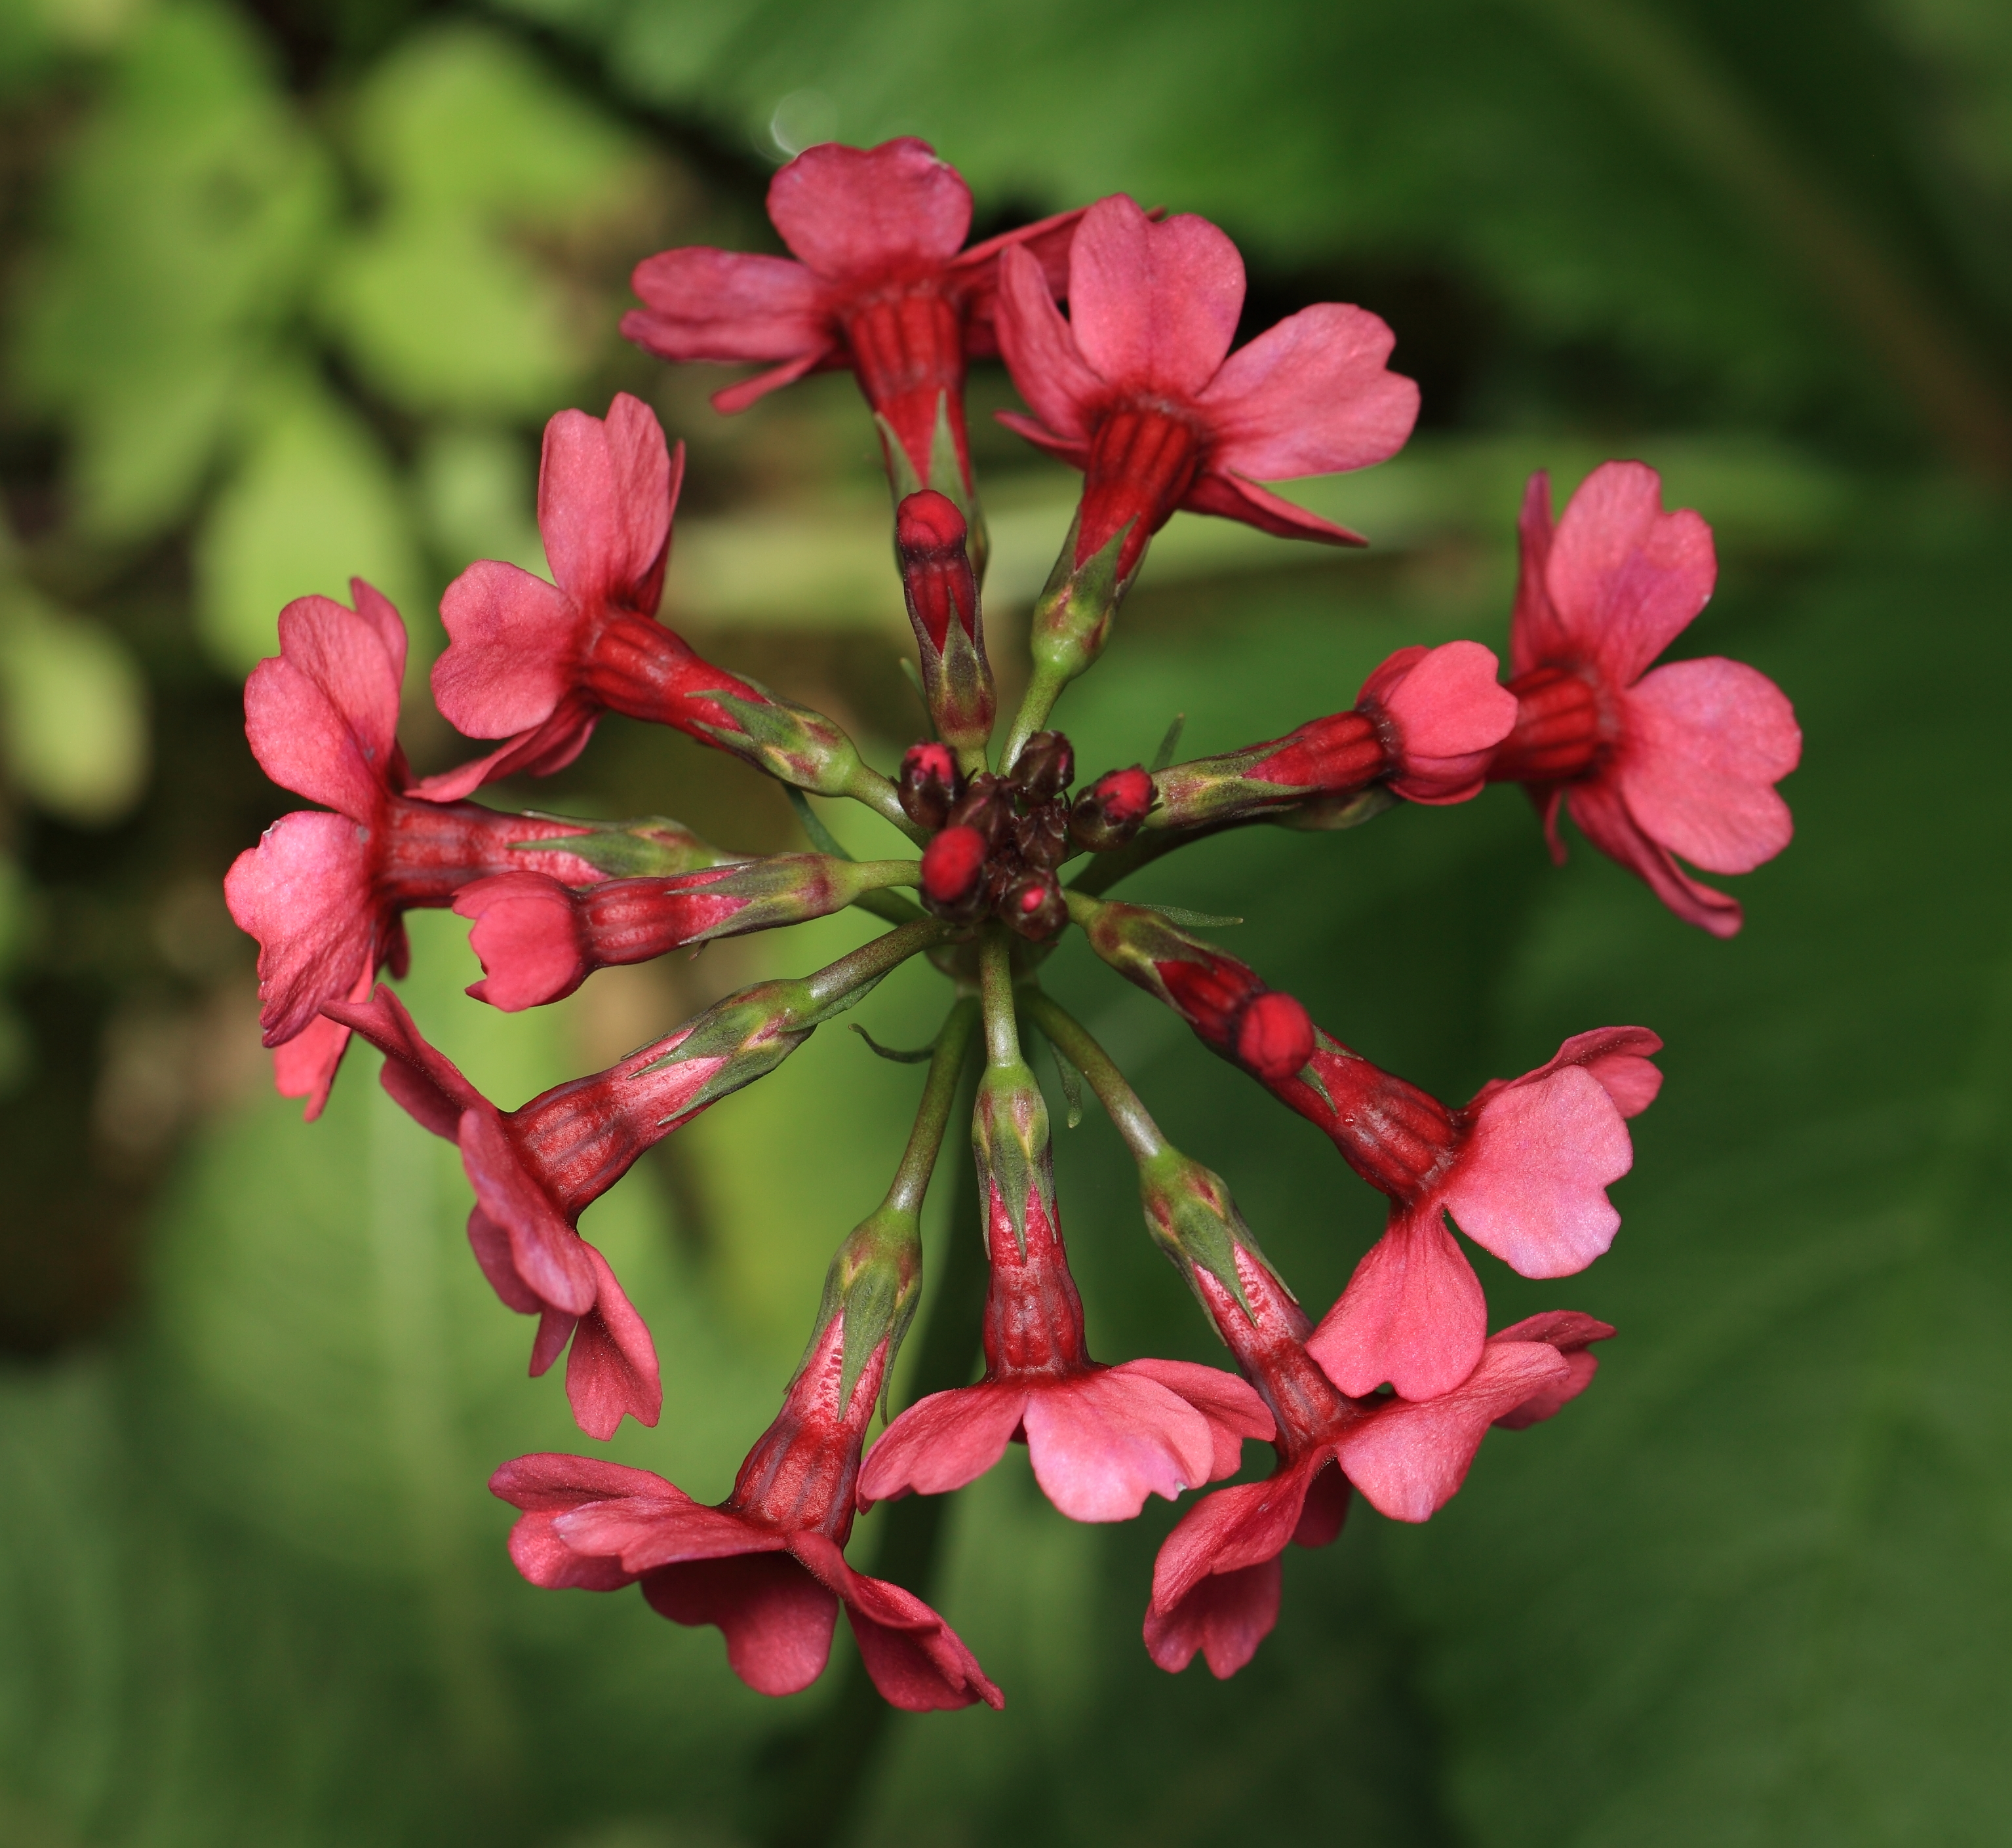
blossom, plant, leaf, flower, petal, high, herb, park, botany, flora, wildflower, shrub, tochigi, 5d, hires, japonica, markii, hi, res, resolution, mooka, igashira, primula, macro photography, flowering plant, fairyprimrose, japaneseprimrose, taxonomy binomial primulajaponica, annual plant, woody plant, land plant